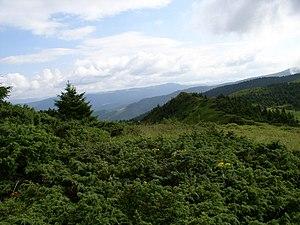
Les Carpates ukrainiennes sont la partie de la chaîne des Carpates située principalement en Ukraine. Les limites géologiques ne coïncident généralement pas avec les frontières politiques et les peuples de la région les désignent par des noms différents :